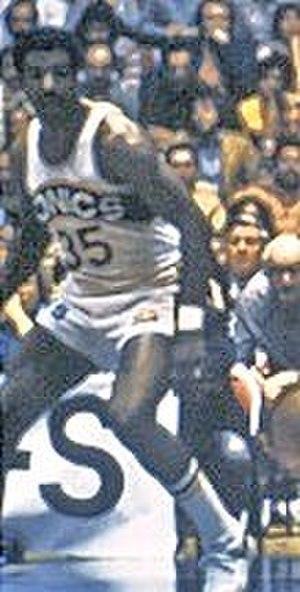
Paul Theron Silas est un ancien joueur et entraîneur américain de basket-ball.